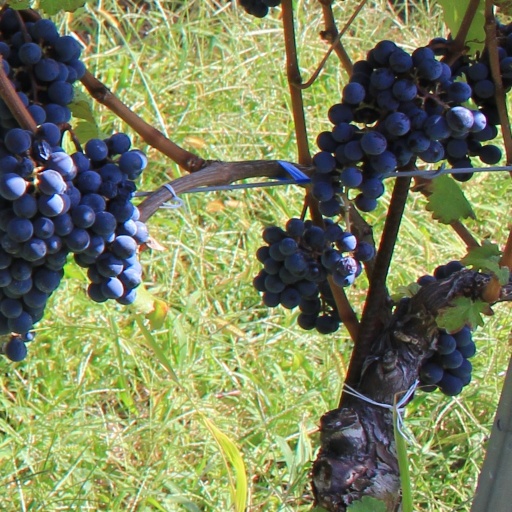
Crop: grape